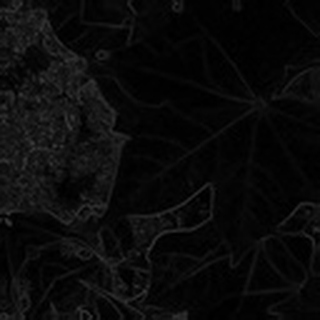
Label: healthy_cotton